The Zany Adventures of Robin Hood

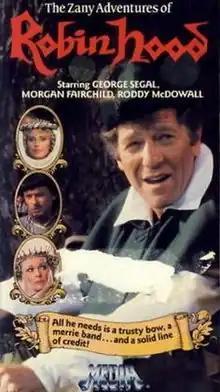
VHS Cover

The Zany Adventures of Robin Hood is a 1984 American made-for-television action comedy film directed by Ray Austin and starring George Segal, Morgan Fairchild, Roddy McDowall, Janet Suzman and Tom Baker. It is a parody of the Robin Hood story.